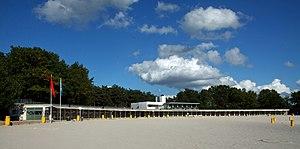
Un domaine provincial est un type de base de loisirs en Belgique. Il est géré au niveau de la province.